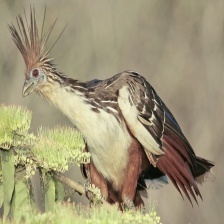
Species: HOATZIN
Scientific name: OPHISTHOCOMUS HOAZIN